Death of a Princess

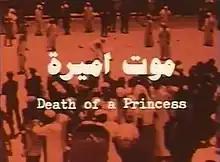

Death of a Princess is a British 1980 drama-documentary produced by ATV in cooperation with WGBH in the United States. The drama is based on the true story of Princess Mishaal, a young Saudi Arabian princess, who was executed, by shooting, along with her lover who was beheaded for adultery upon her reported confession. Its depiction of the customs of Saudi Arabia led some Middle Eastern governments to oppose its broadcast under threat of damaging trade relations. Additionally, a Harvard University research paper criticized the largely fictionalized and dramatized portrayal of the events.